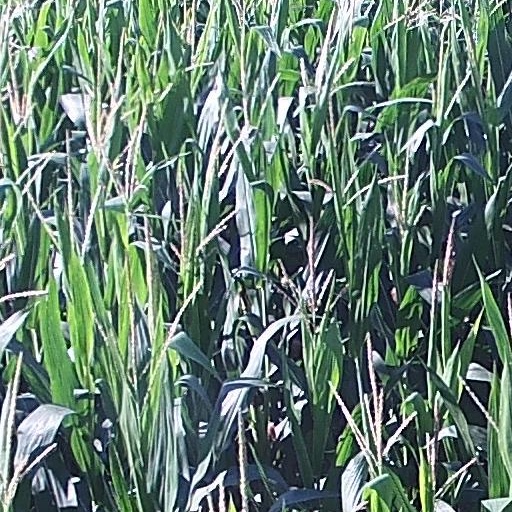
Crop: maize; corn